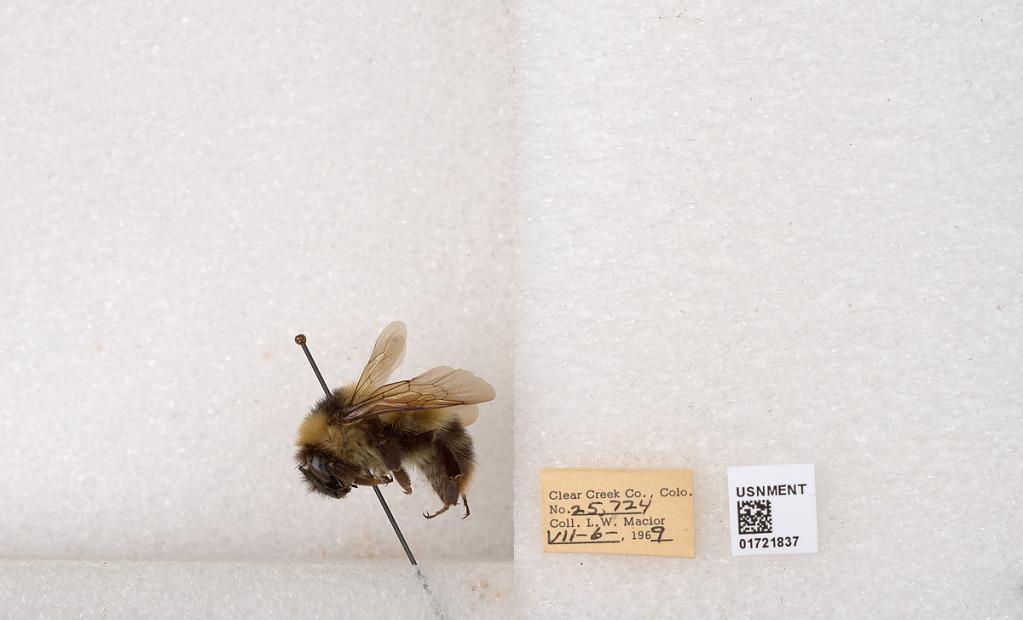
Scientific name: Bombus kirbyellus
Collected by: L. Macior
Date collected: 1969-7-6
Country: United States
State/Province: Colorado
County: Clear Creek
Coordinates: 39.6891, -105.644